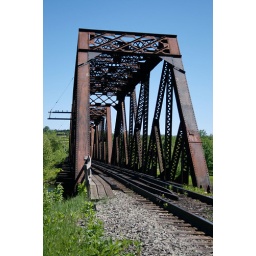
This is an old rail road bridge near where I live.